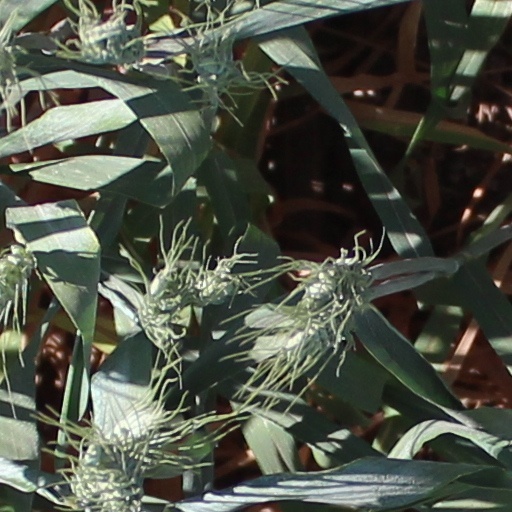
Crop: wheat